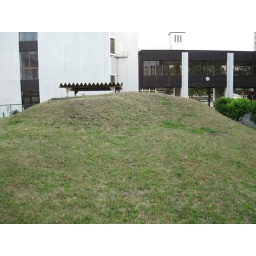
064 Piece of hill near old house